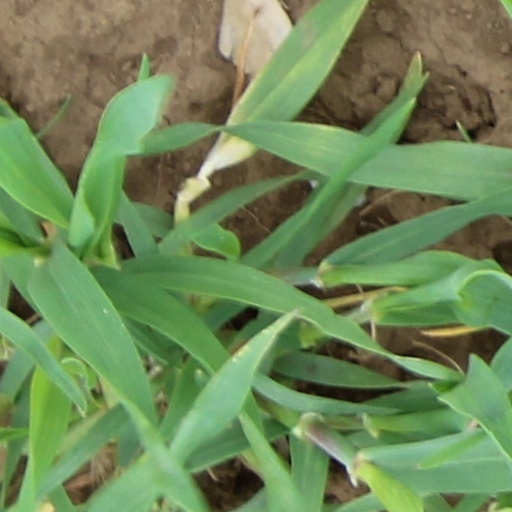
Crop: wheat